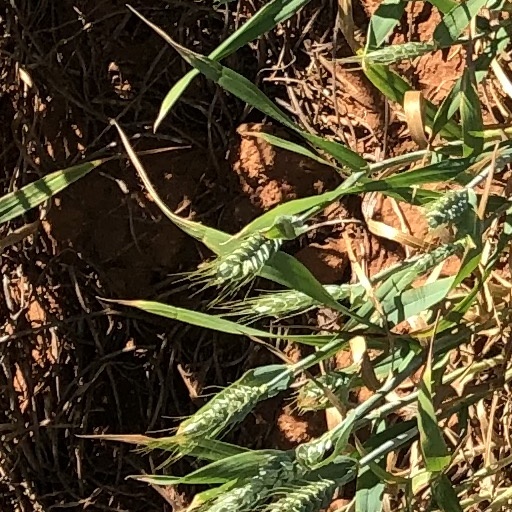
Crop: wheat